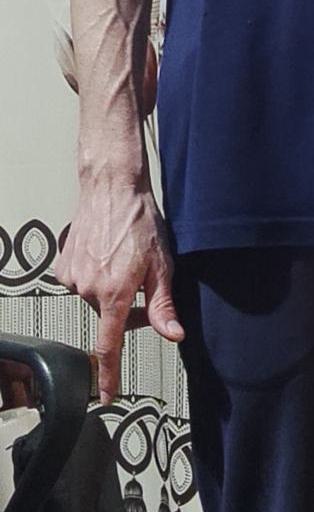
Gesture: no_gesture